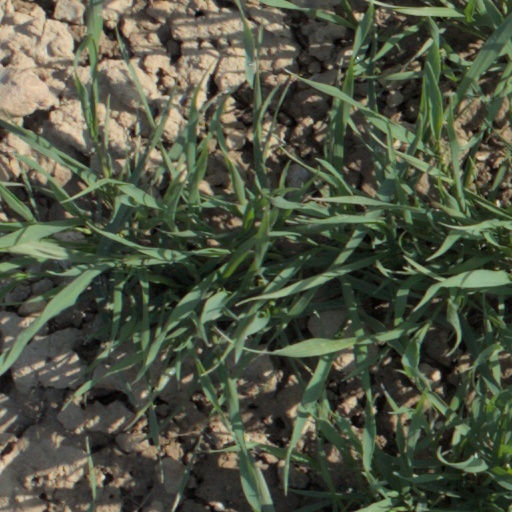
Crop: wheat